ALWAC III-E

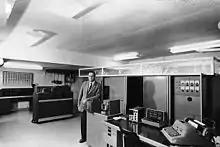
Finnish physicist Kalervo Vihtori Laurikainen at Turku Computing Center with a Wegematic 1000 computer.

The ALWAC III-E was an early commercial vacuum-tube computer employing a rotating magnetic drum main storage unit, operational in 1955. It weighed about .